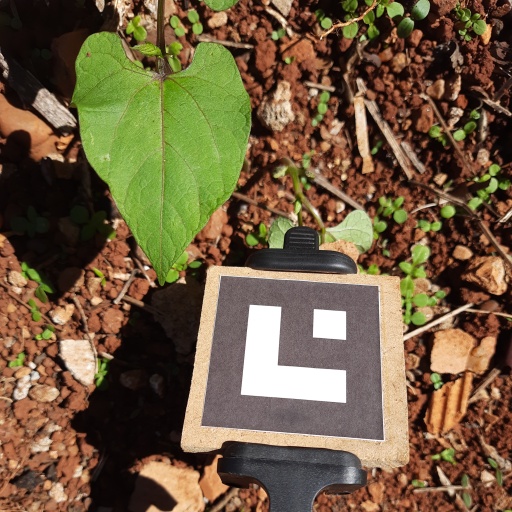
Observations: wavy surface, no eating holes, under sunlight